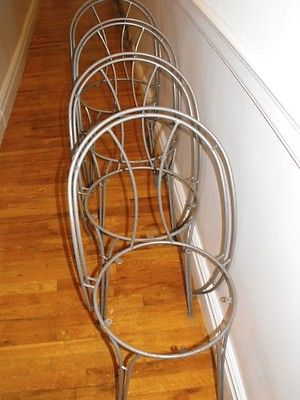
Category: chair